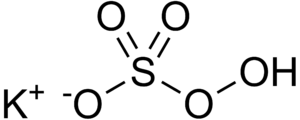
L'hydrogénopersulfate de potassium ou peroxymonosulfate de potassium [aussi connu sous l'abréviation MPS et les noms de marque Caroat et Oxone] est le sel de potassium de l'acide persulfurique. Il est largement utilisé comme agent oxydant en chimie organique.